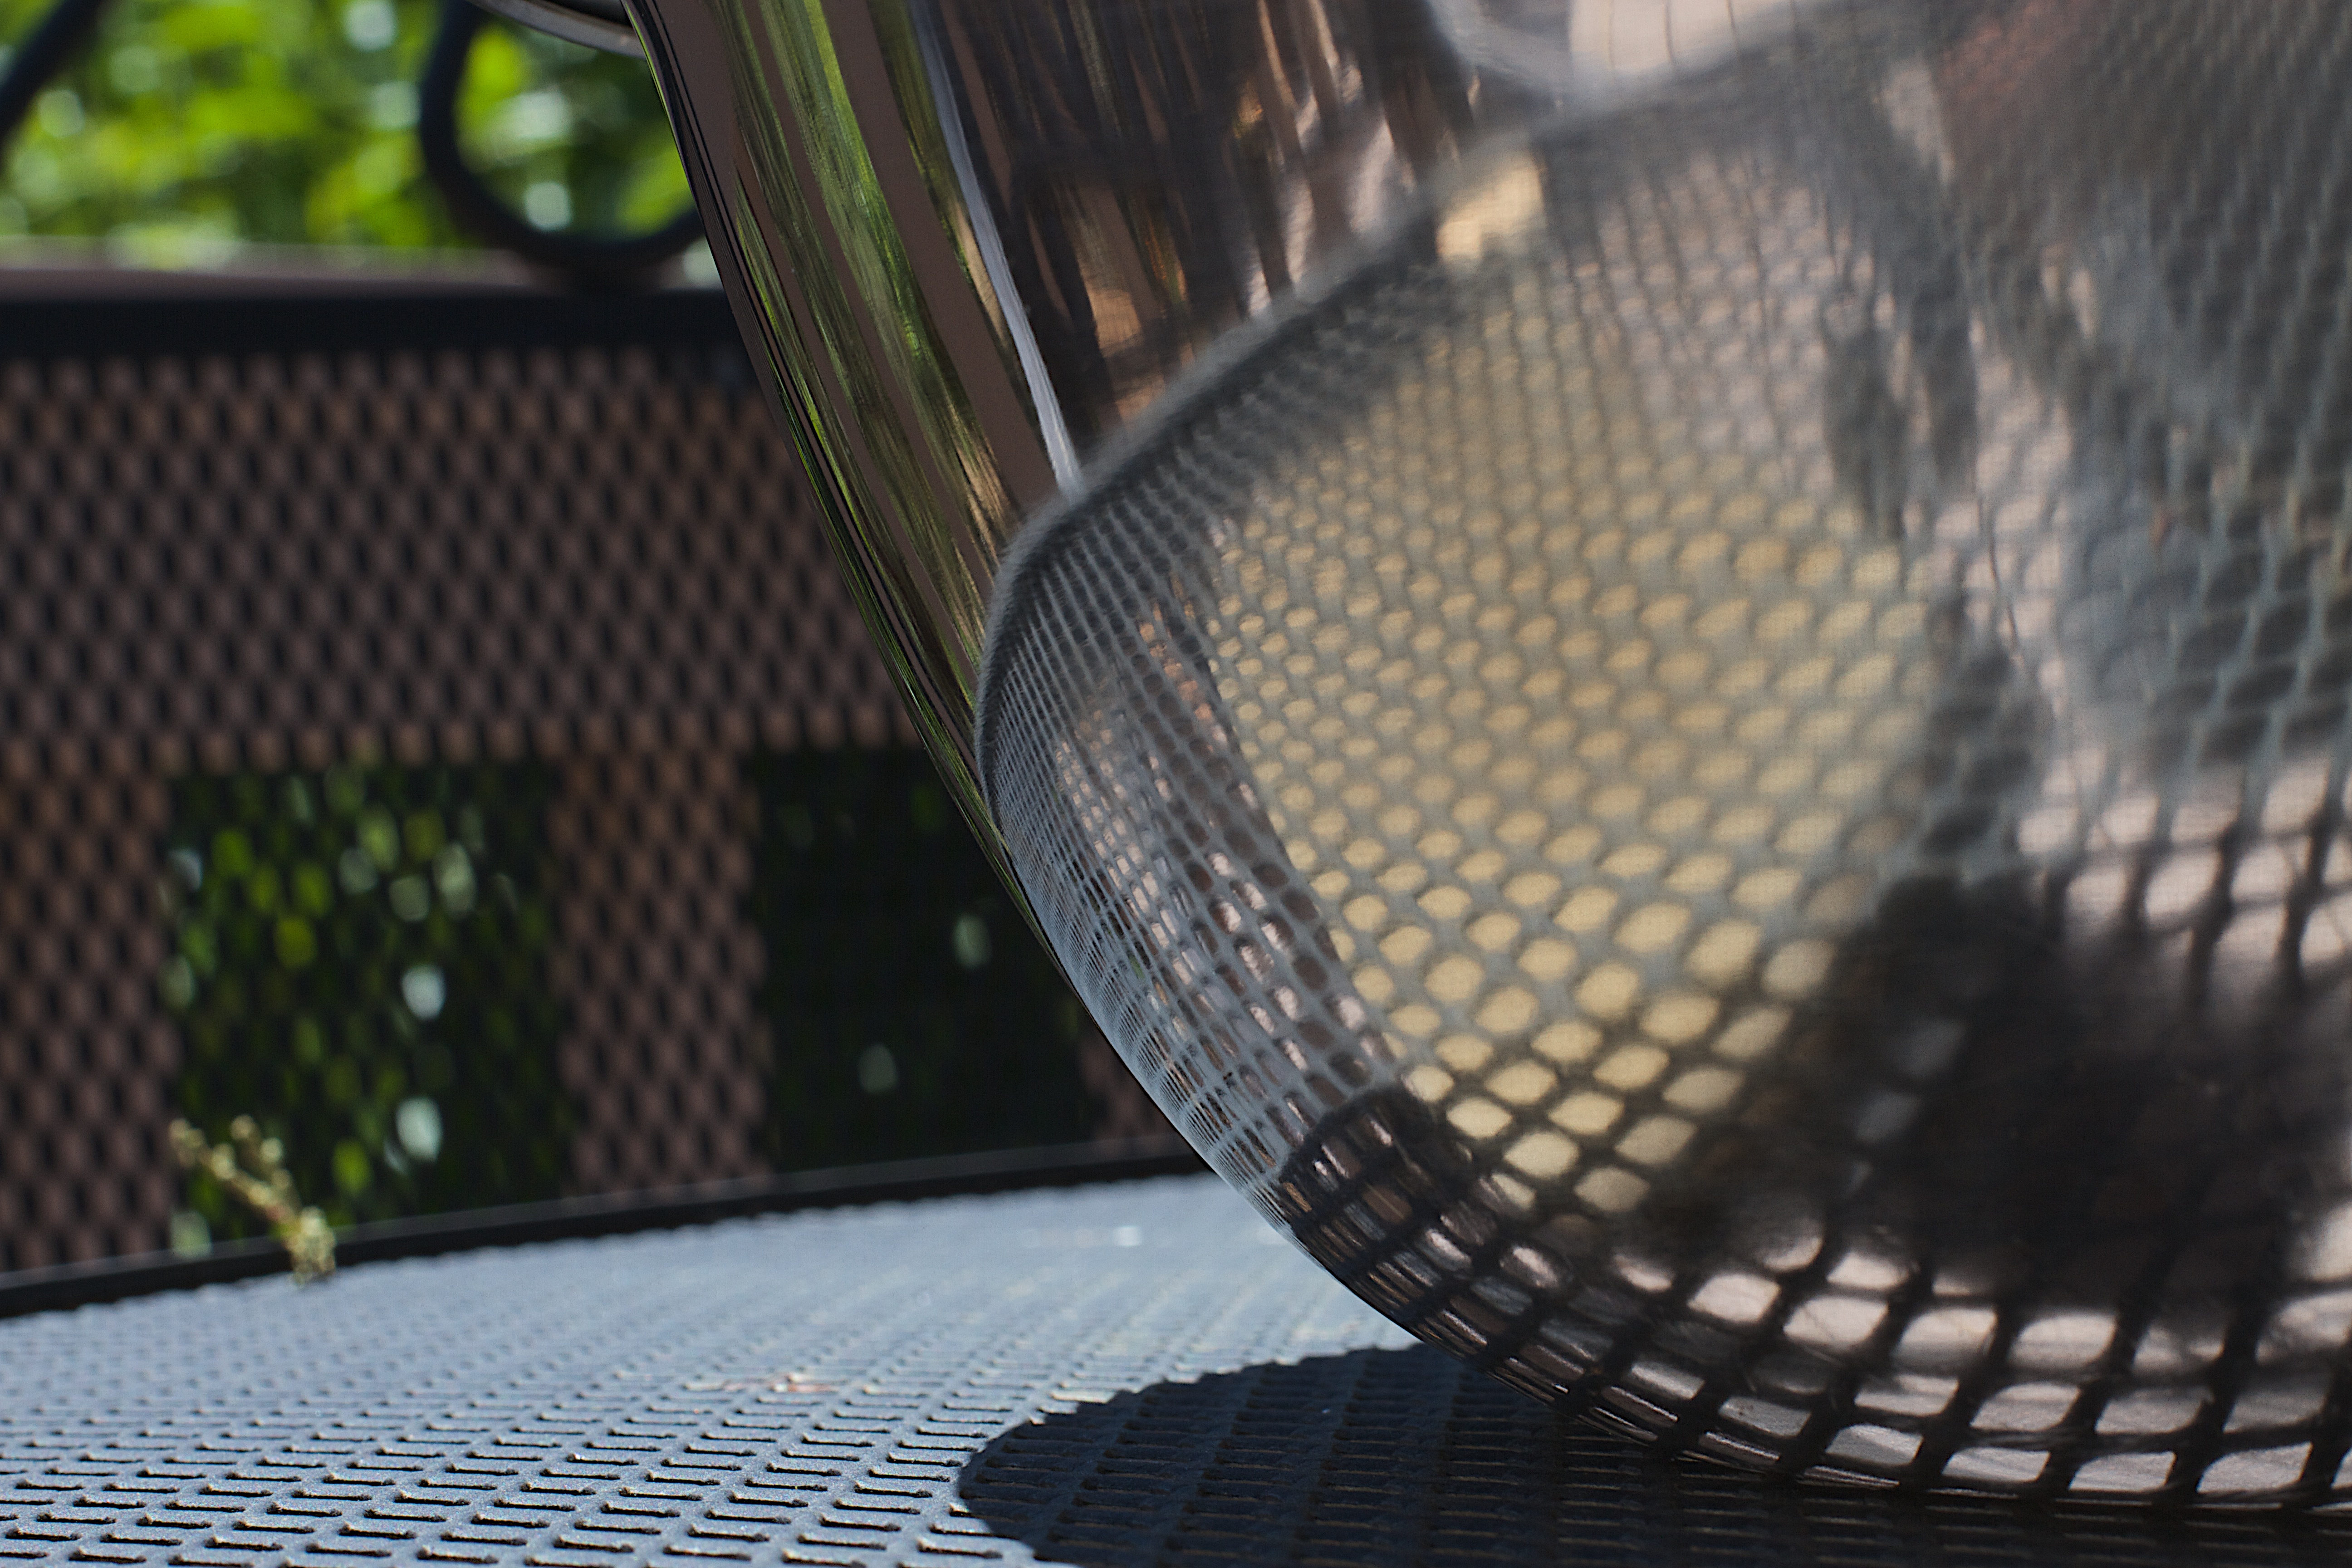
light, black, tire, automotive tire